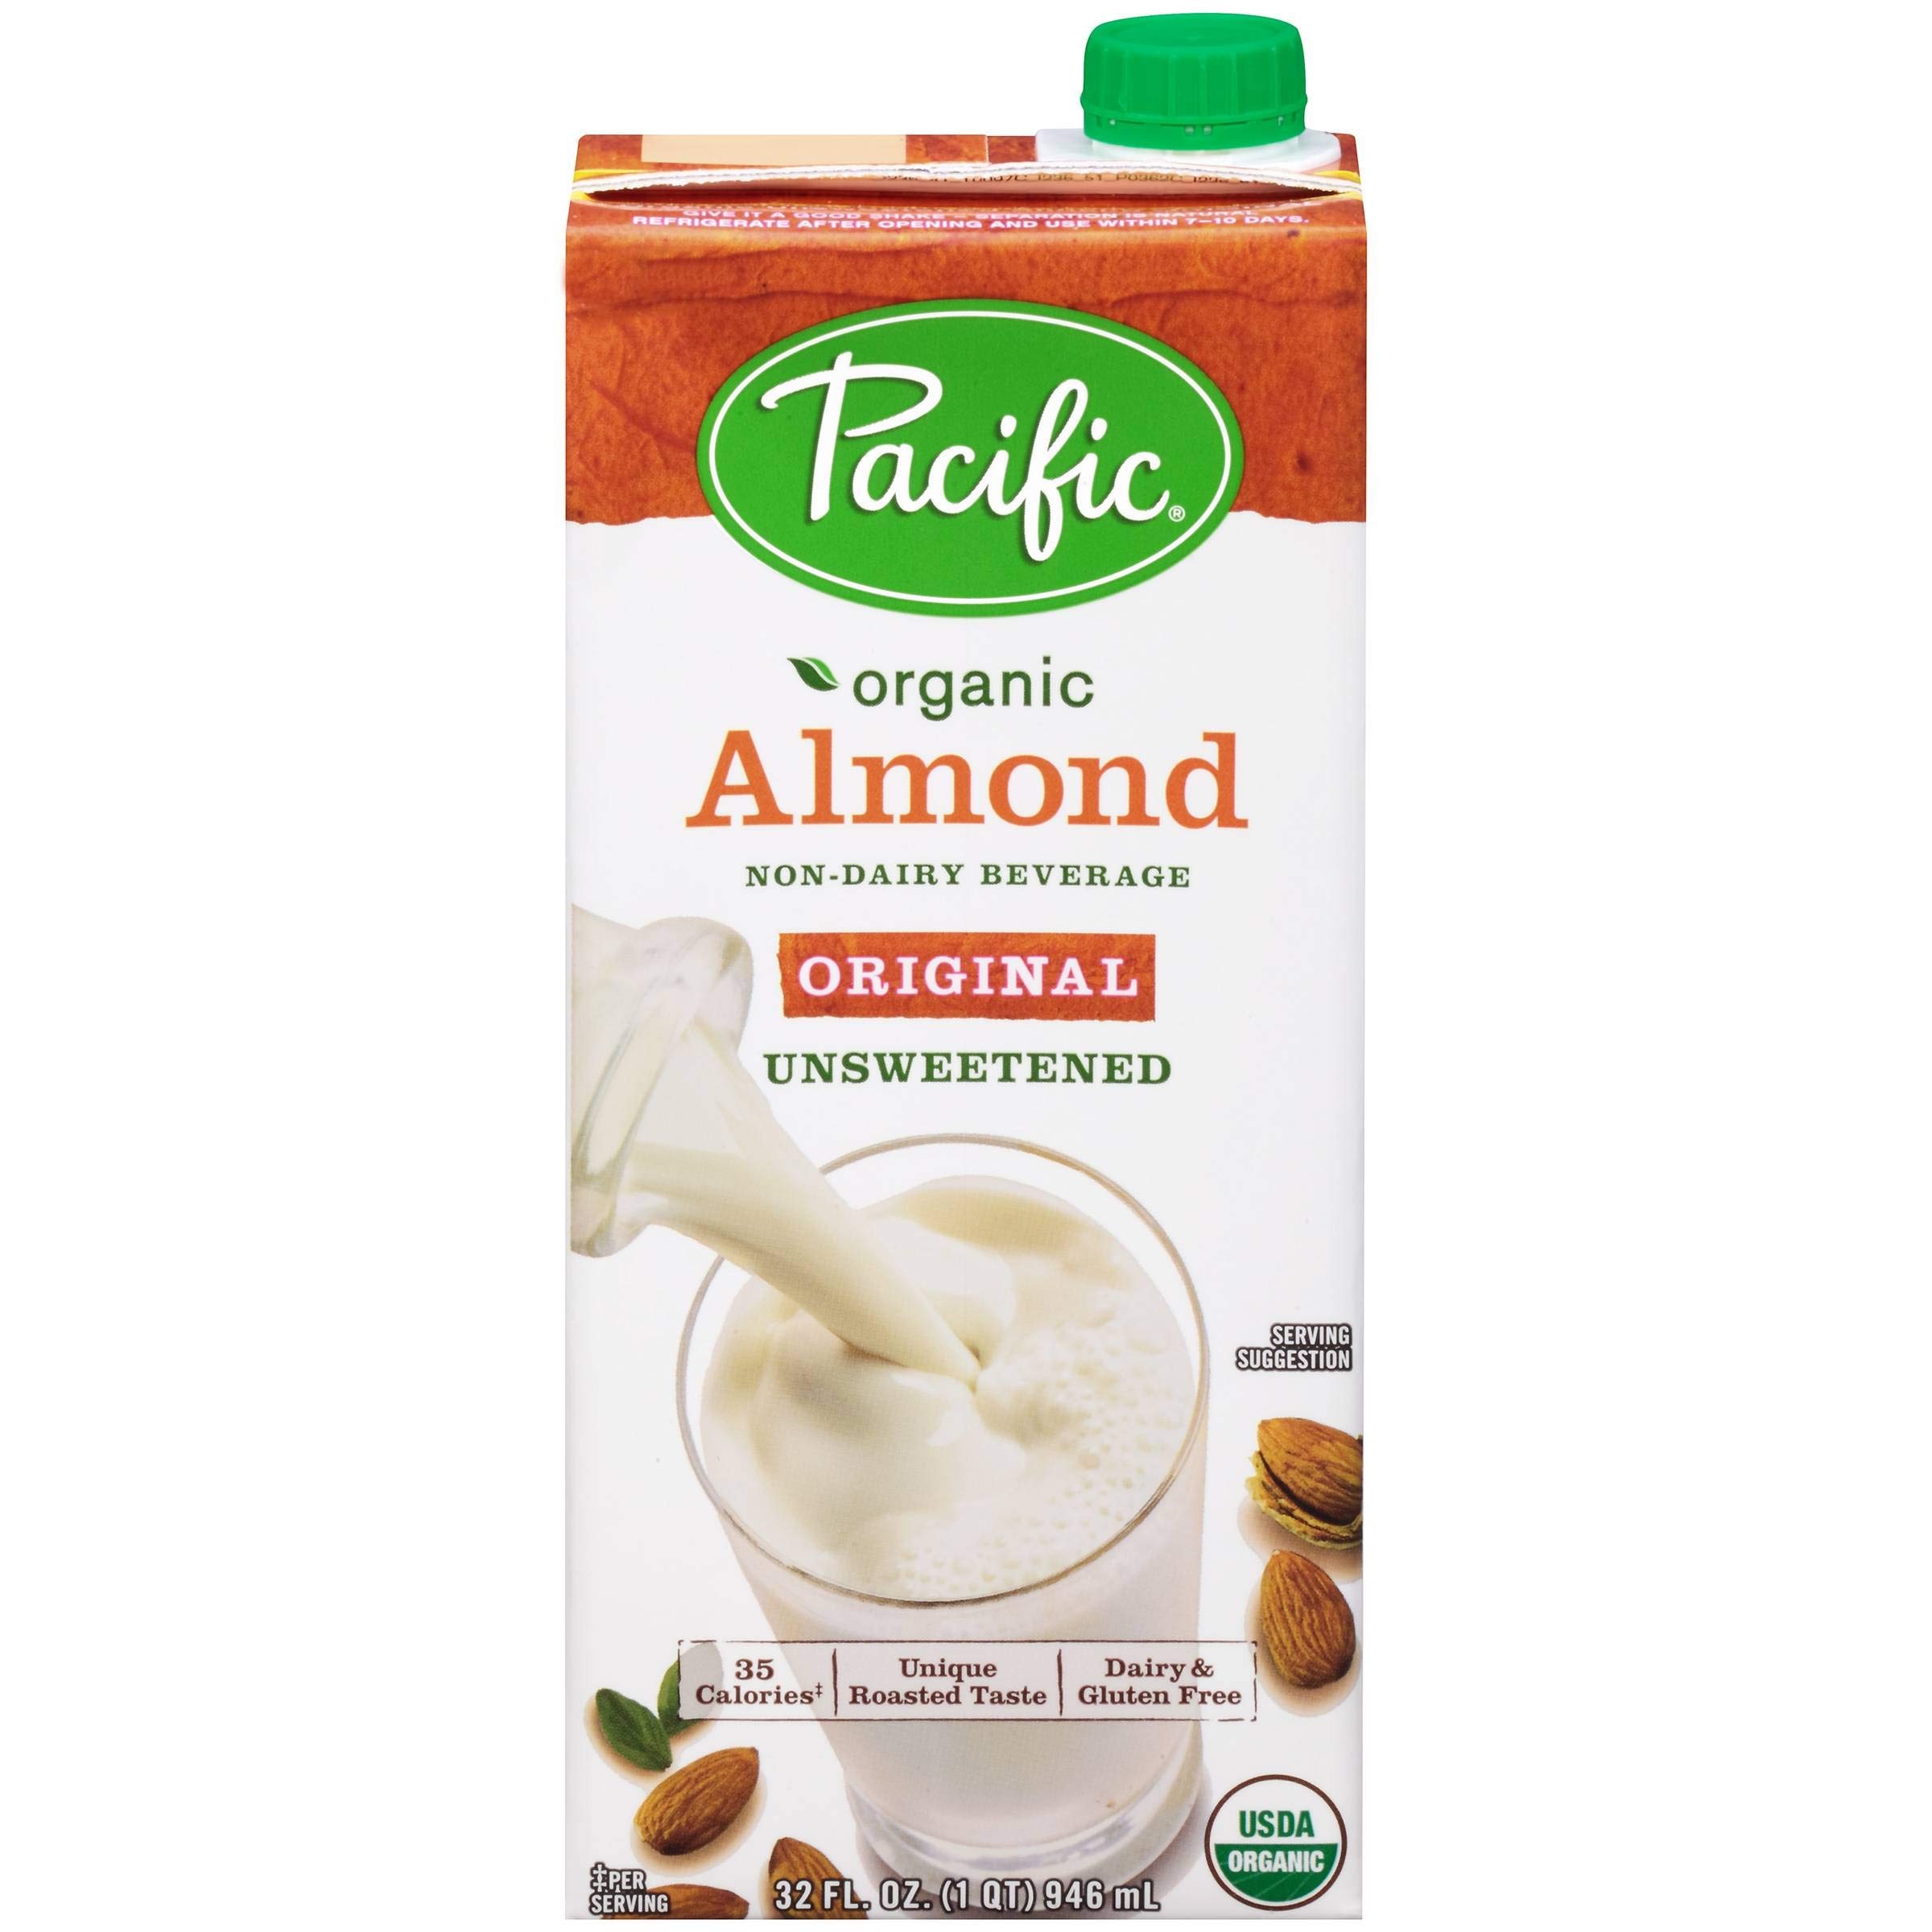
Item Name: Pacific Beverages Unsweetened Almond Original, Gluten Free, 32-ounces (Pack of6)
Bullet Point 1: Gluten Free
Bullet Point 2: Kosher
Product Description: Save On Pacific Natural Foods 12X 32 Oz Unsweetened Original Almond Beverage Br Br We Find That Combining Simple, Whole Ingredients Without Artificial Fillers Or Additives Is What Makes Unsweetened Almond Taste So Delicious. No Added Sugar Necessary. And Itâ€ S Good For You Too. : Gluten Free Kosher Br Br (Note: This Product Description Is Informational Only. Always Check The Actual Product Label In Your Possession For The Most Accurate Ingredient Information Before Use. For Any Health Or Dietary Related Matter Always Consult Your Doctor Before Use.)
Value: 192.0
Unit: Ounce

Price: 4.19